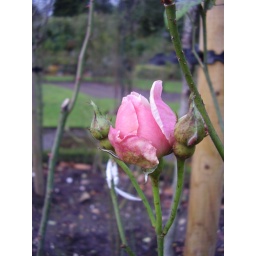
Warwick castle in the rose garden